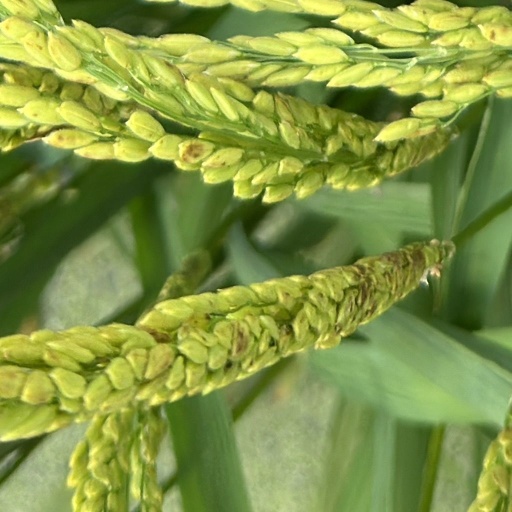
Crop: rice